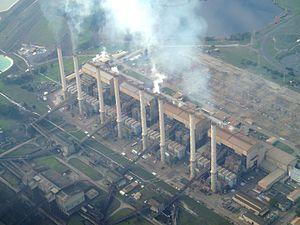
La centrale à charbon d'Hazelwood est une centrale thermique à charbon située près de Morwell, dans l'État de Victoria en Australie. Elle est composée de 6 générateurs de 200 MW pour une capacité totale de 1200 MW.